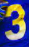
Number: 3